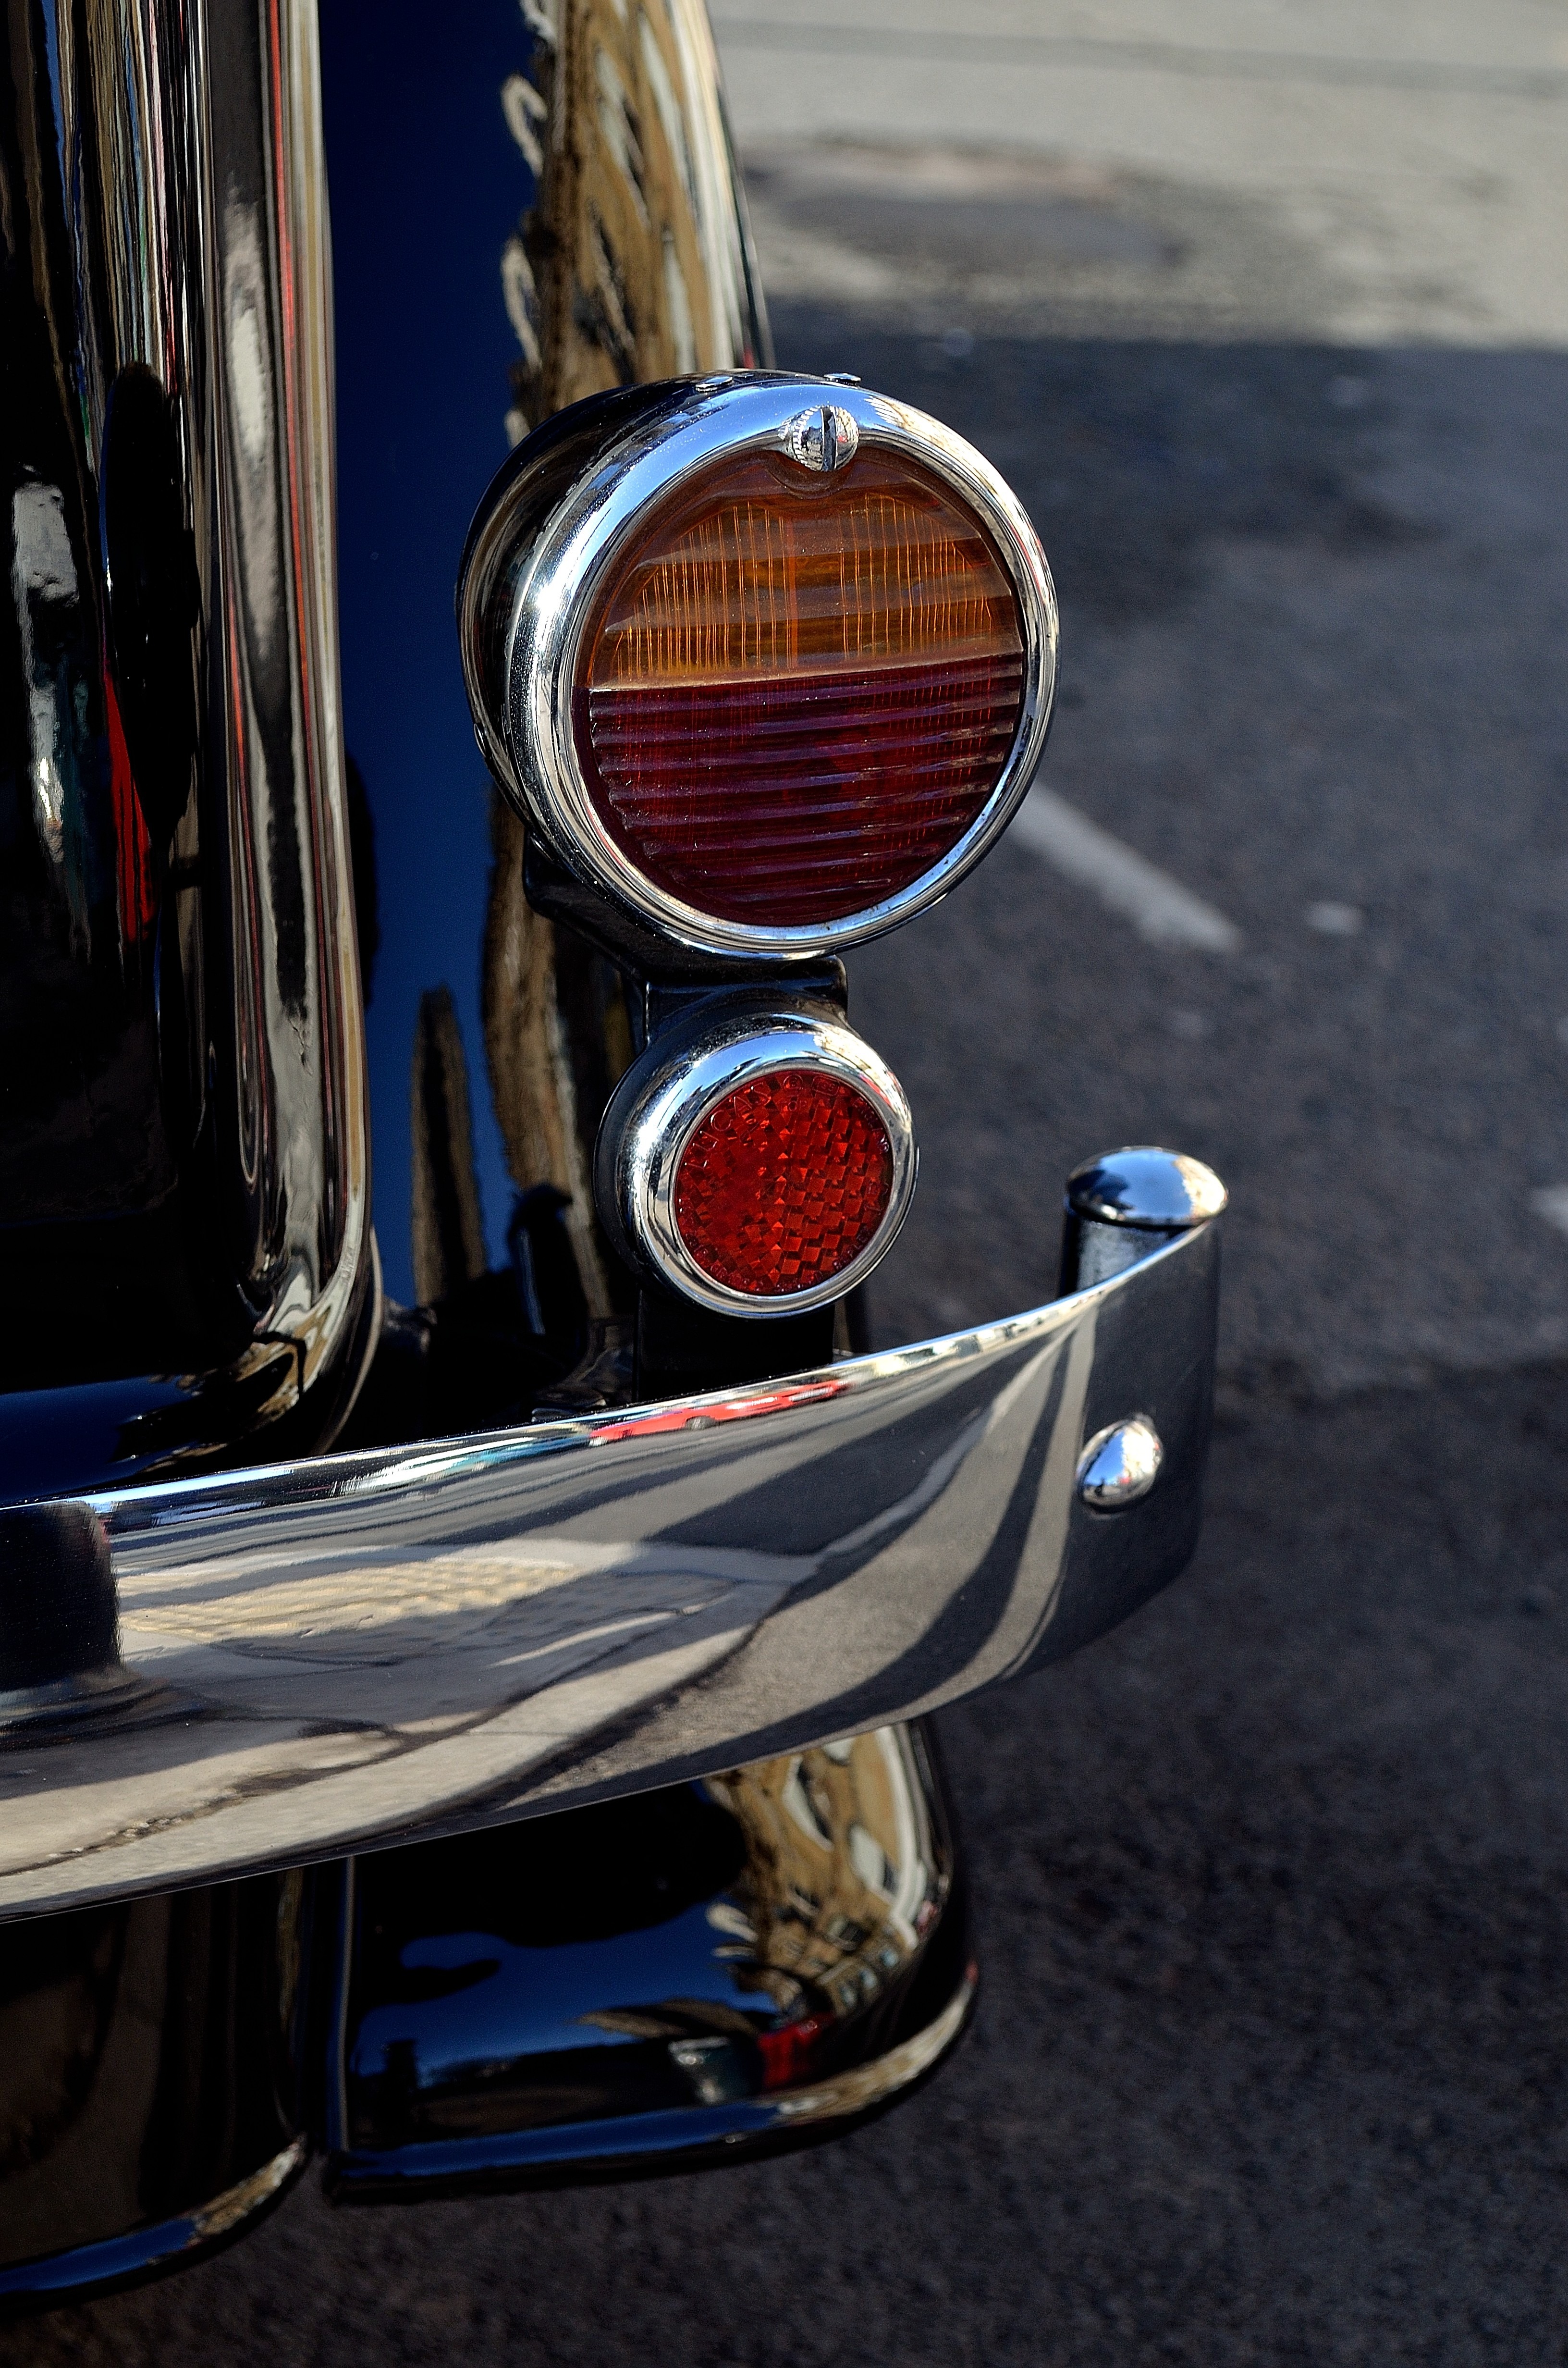
light, car, wheel, guitar, transportation, red, vehicle, color, macro, blue, brake, back, history, united, kingdom, classic, austin, veteran